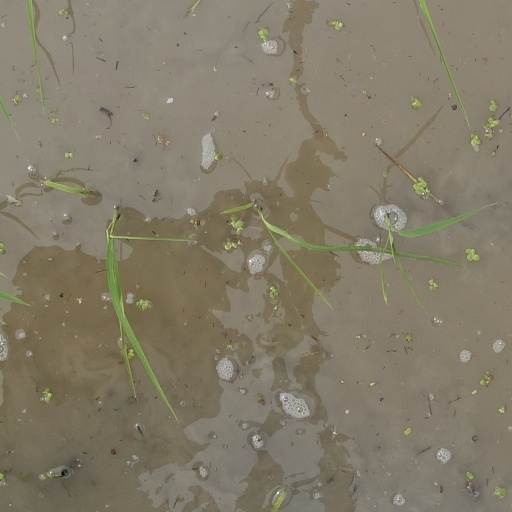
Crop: rice